Killer-cell immunoglobulin-like receptor

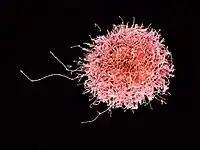
This is a picture of a live Natural Killer Cell in the human body.

Unlike T lymphocytes, resting NK cells use preformed lytic granules to kill target cells, implying a rapid cytolytic effect that requires a finely regulated control mechanism. The ability to spare normal tissues, but not transformed cells, is termed the "missing self" hypothesis. This phenomenon is determined by MHC class I–specific inhibitory receptors that functionally dominate the triggering potentials induced by activating receptors. Thus, NK cells use a complex array of inhibitory or activating receptor/ligand interactions, the balance of which regulates NK cell function and cytolytic activity. Receptors displaying this function evolved during phylogenesis following the rapid evolution of genes coding for MHC class I molecules. Thus, in primates and a few other species, evolved MHC class I–inhibitory receptors belong to the KIR immunoglobulin superfamily, while in rodents and other species the same function is under the control of type II integral transmembrane glycoproteins, structurally characterized as disulfide-linked homodimers belonging to the Ly49 protein family. The factors controlling and regulating KIR expression on NK cells are not well understood. It is accepted that tolerance is a major driving force. Tolerance is a fundamental feature of the immune system and is required to prevent a system designed for attack from damaging itself.